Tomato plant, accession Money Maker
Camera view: tilt-top (135 deg); turntable rotation: 240 degrees
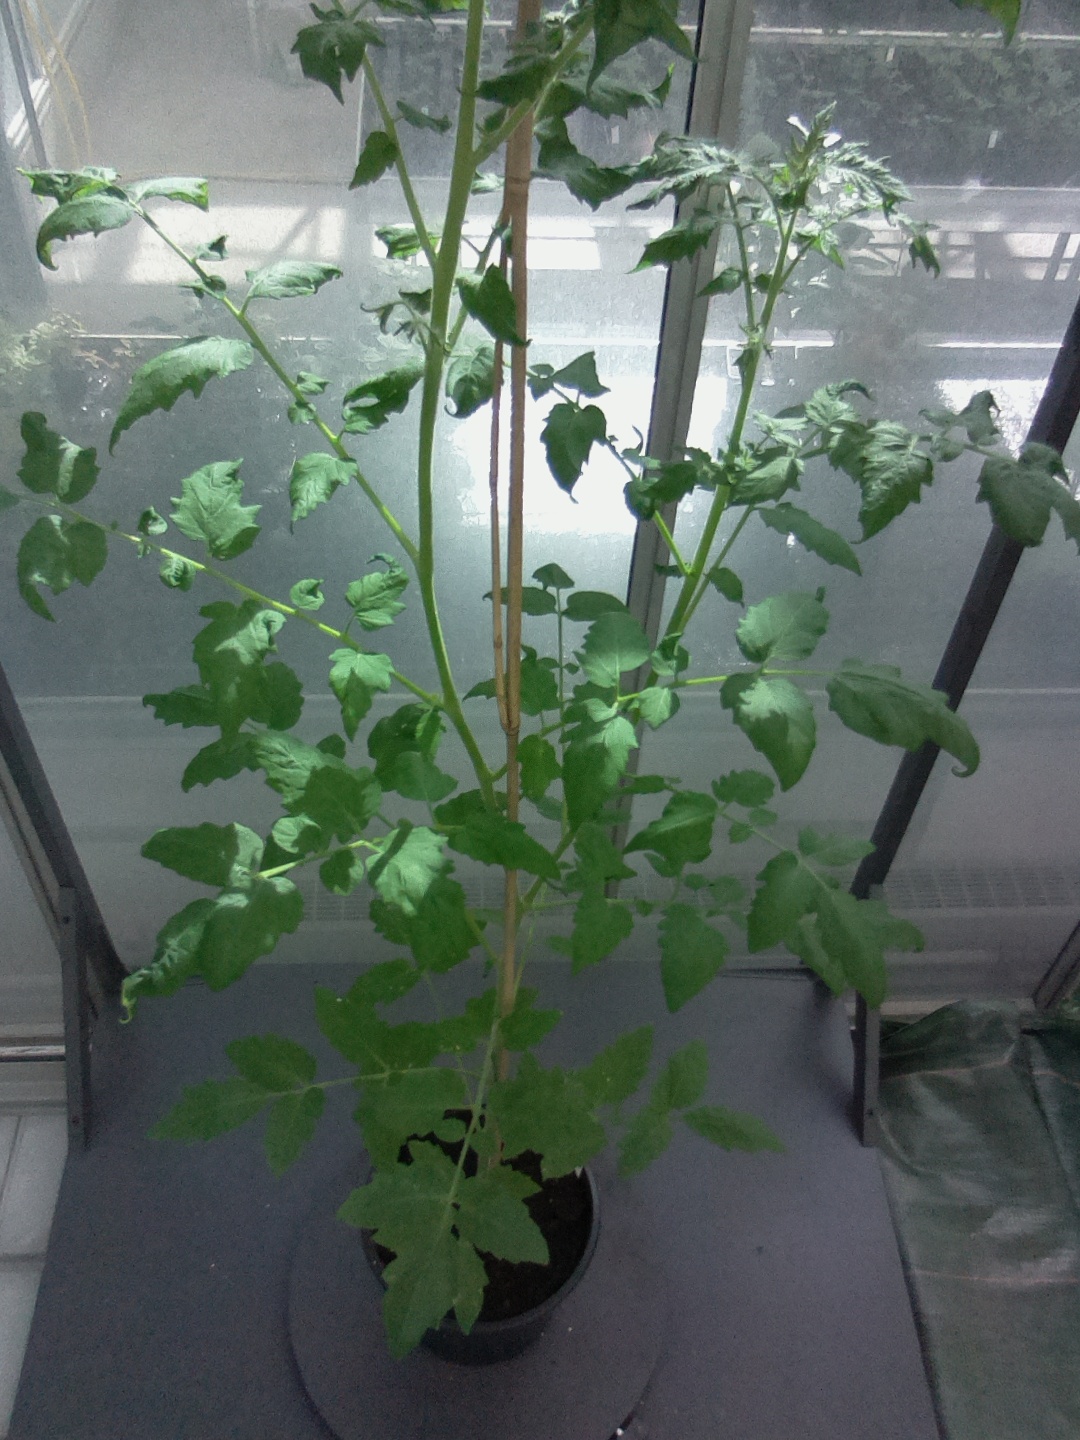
BBCH growth stage 60: First flowers open